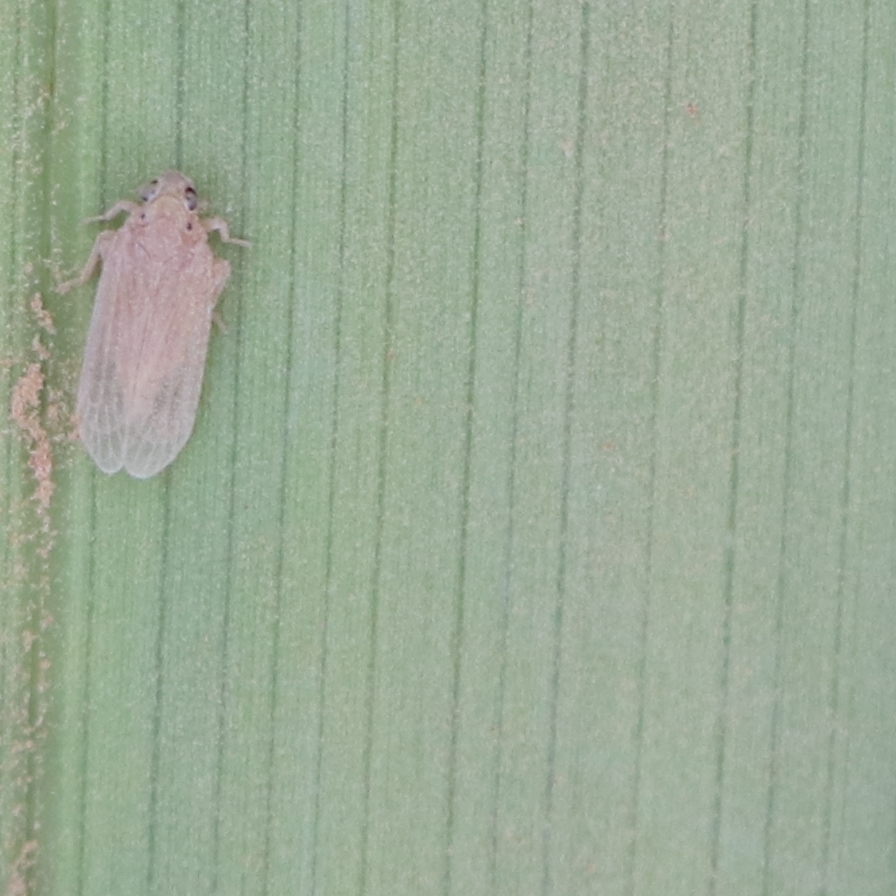
Label: Bug